Budin Eyalet

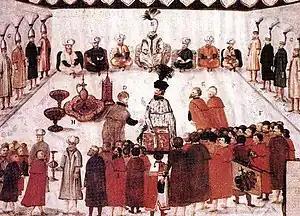
The pasha of Budin receiving the envoy of the Ottoman Sultan

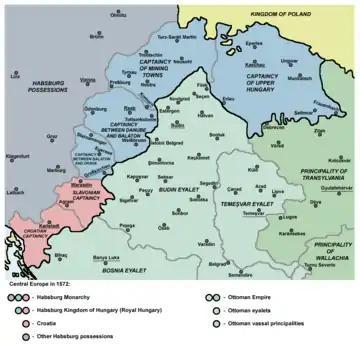
The northern part of the Budin Eyalet in 1572

In the 16th century the Ottoman Empire had conquered the southern "line of fortresses" (végvár) of the Kingdom of Hungary. After the Battle of Mohács where the Kingdom of Hungary was heavily defeated, and the turmoil caused by the defeat, the influence was spread on the middle part of the Kingdom of Hungary. While Ottoman troops invaded Buda in 1526 and 1529, Suleyman I used the Buda area as a territory of the allied kingdom and did not annex it fully to the Empire.